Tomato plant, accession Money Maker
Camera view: tilt-top (135 deg); turntable rotation: 180 degrees
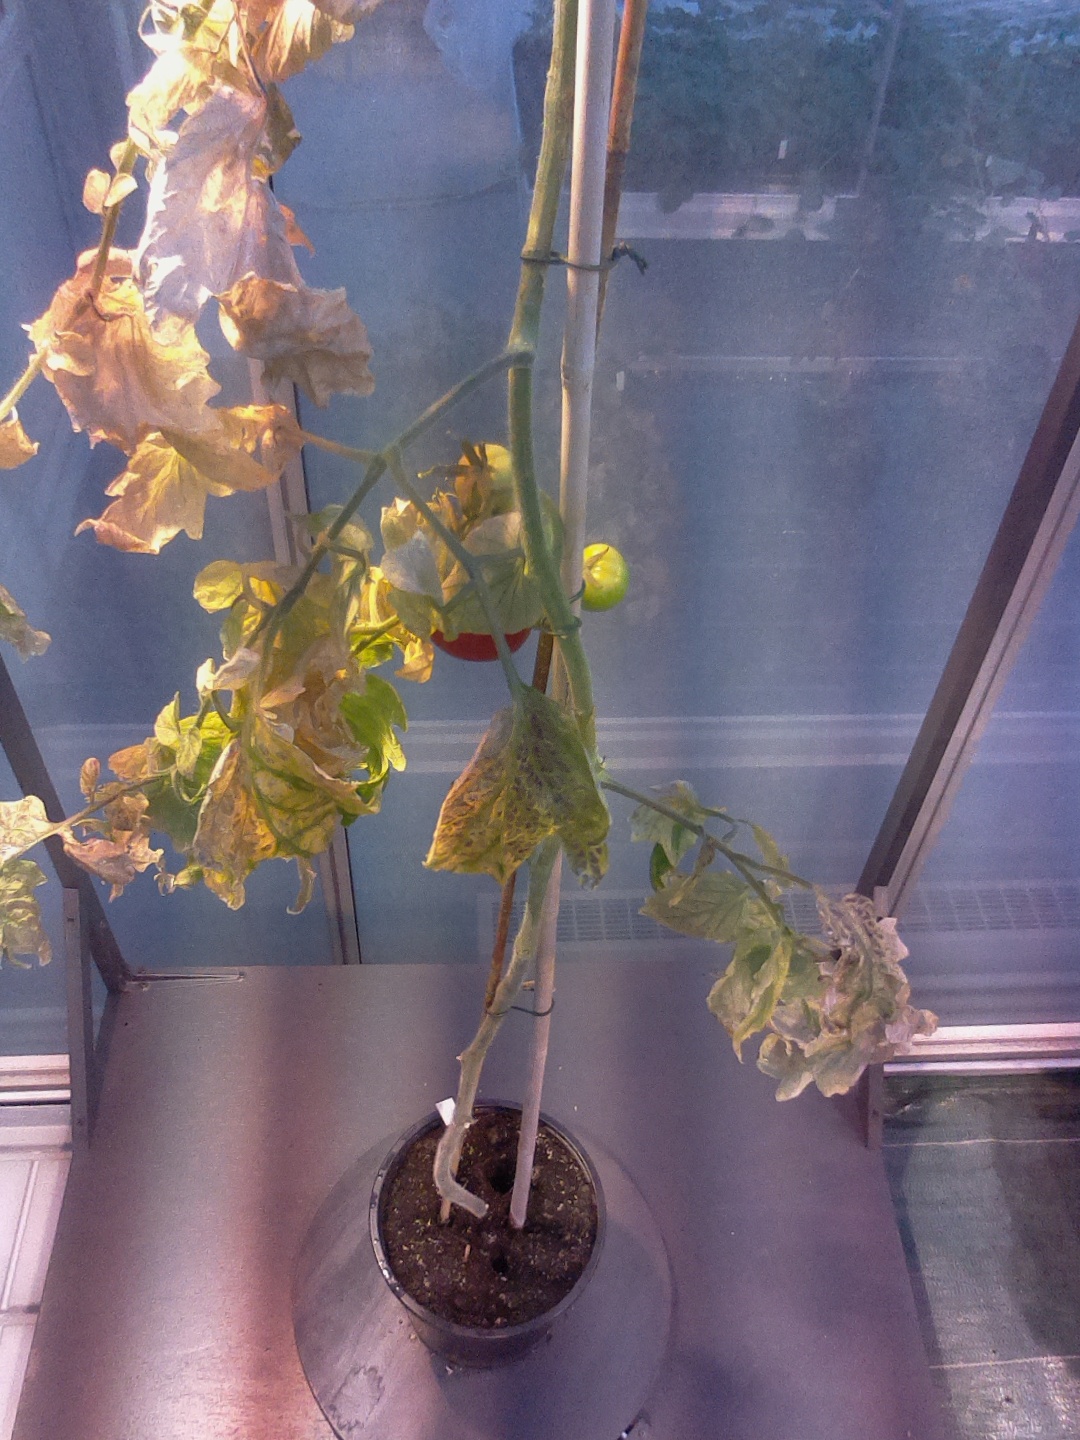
BBCH growth stage 81: 10%-20% of fruits show typical fully ripe color